Sueño de una Tarde Dominical en la Alameda Central

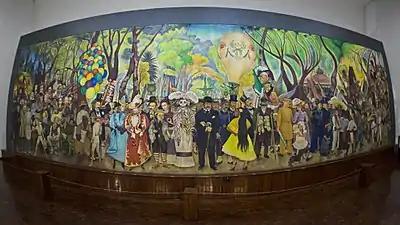
The entire mural, located at Museo Mural Diego Rivera in Alameda Central Park, Mexico City.

Sueño de una tarde dominical en la Alameda Central or Dream of a Sunday Afternoon at Alameda Central Park is a 15.6 meter wide mural created by Diego Rivera. It was painted between the years 1946 and 1947, and is the principal work of the Museo Mural Diego Rivera adjacent to the Alameda in the historic center of Mexico City.